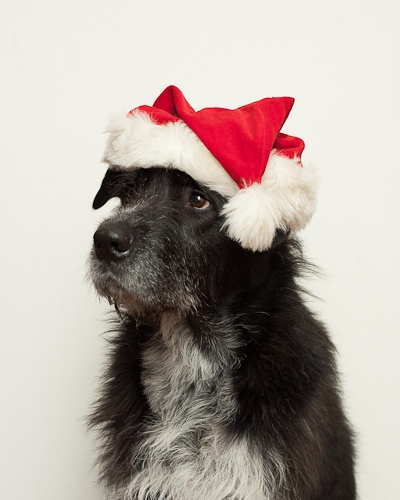
The dog is wearing a Santa Claus hat.
A dog is wearing a Santa hat for a portrait.
a black and white dog with a Christmas hat on.
A dog poses while wearing a santa hat.
A cute scruffy dog posing while wearing a funny hat.